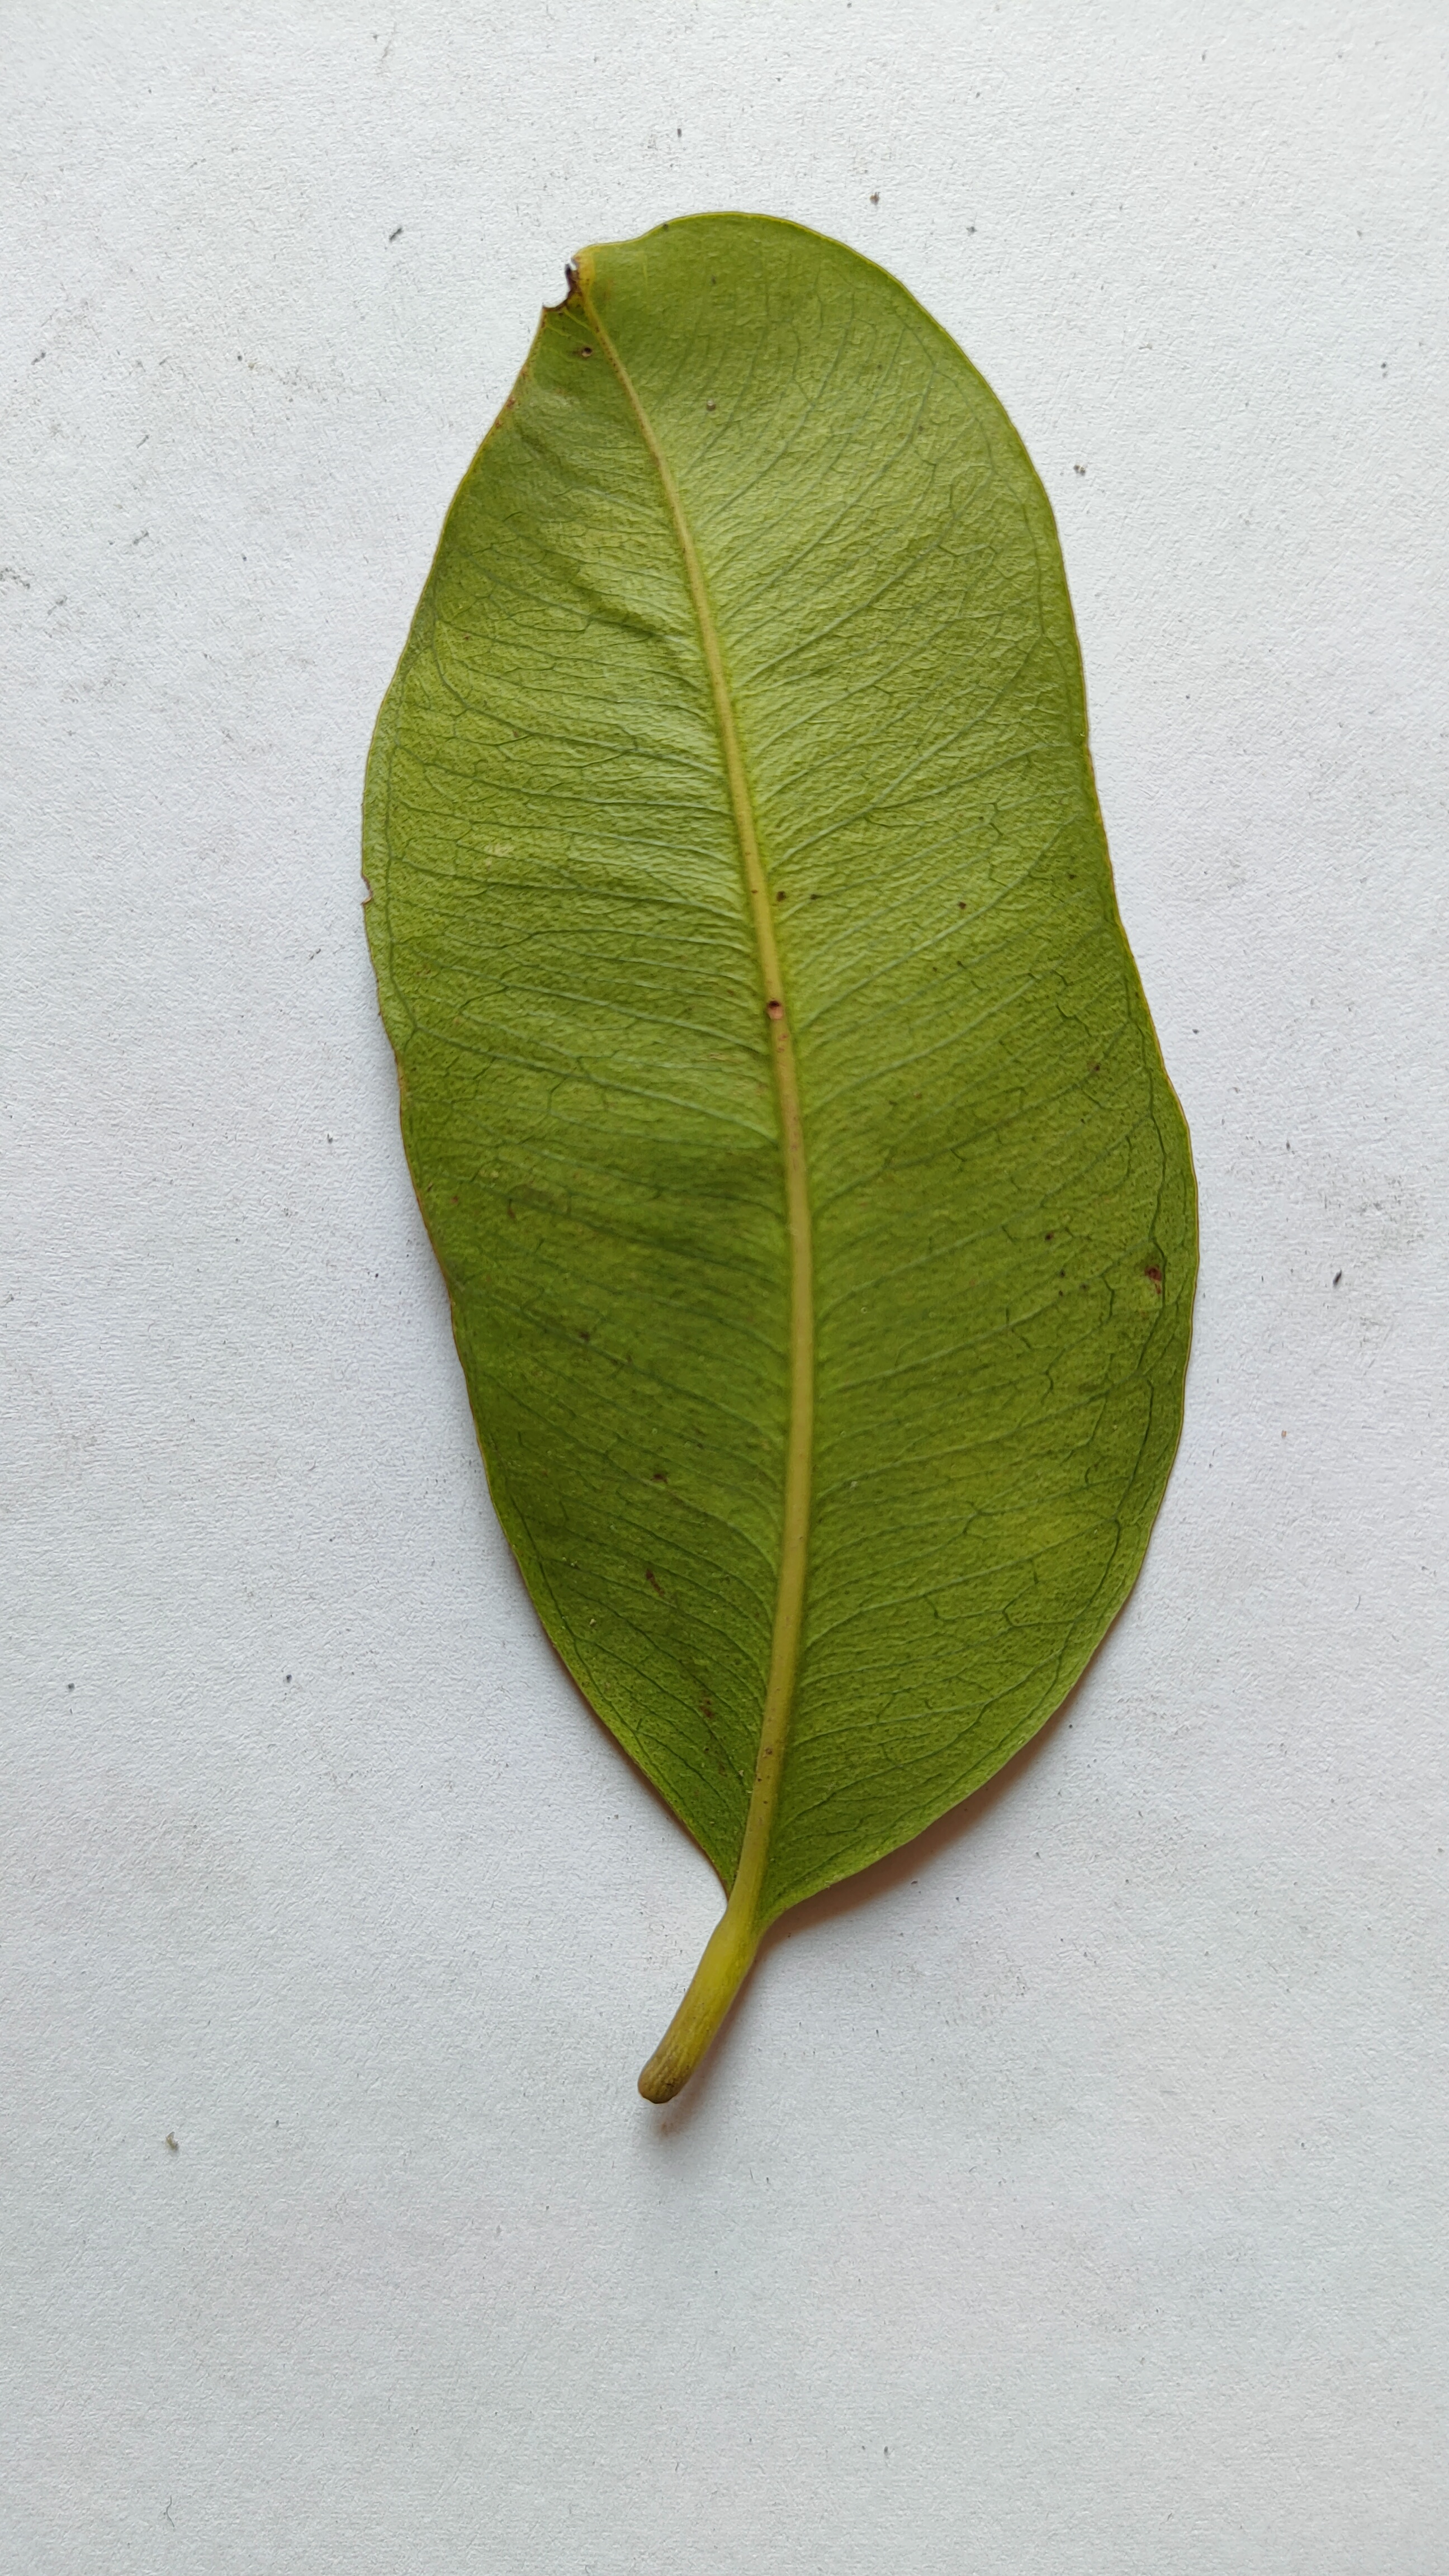
Leaf variety: Black plum